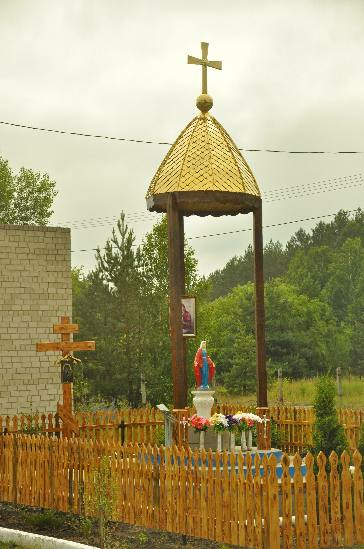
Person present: No